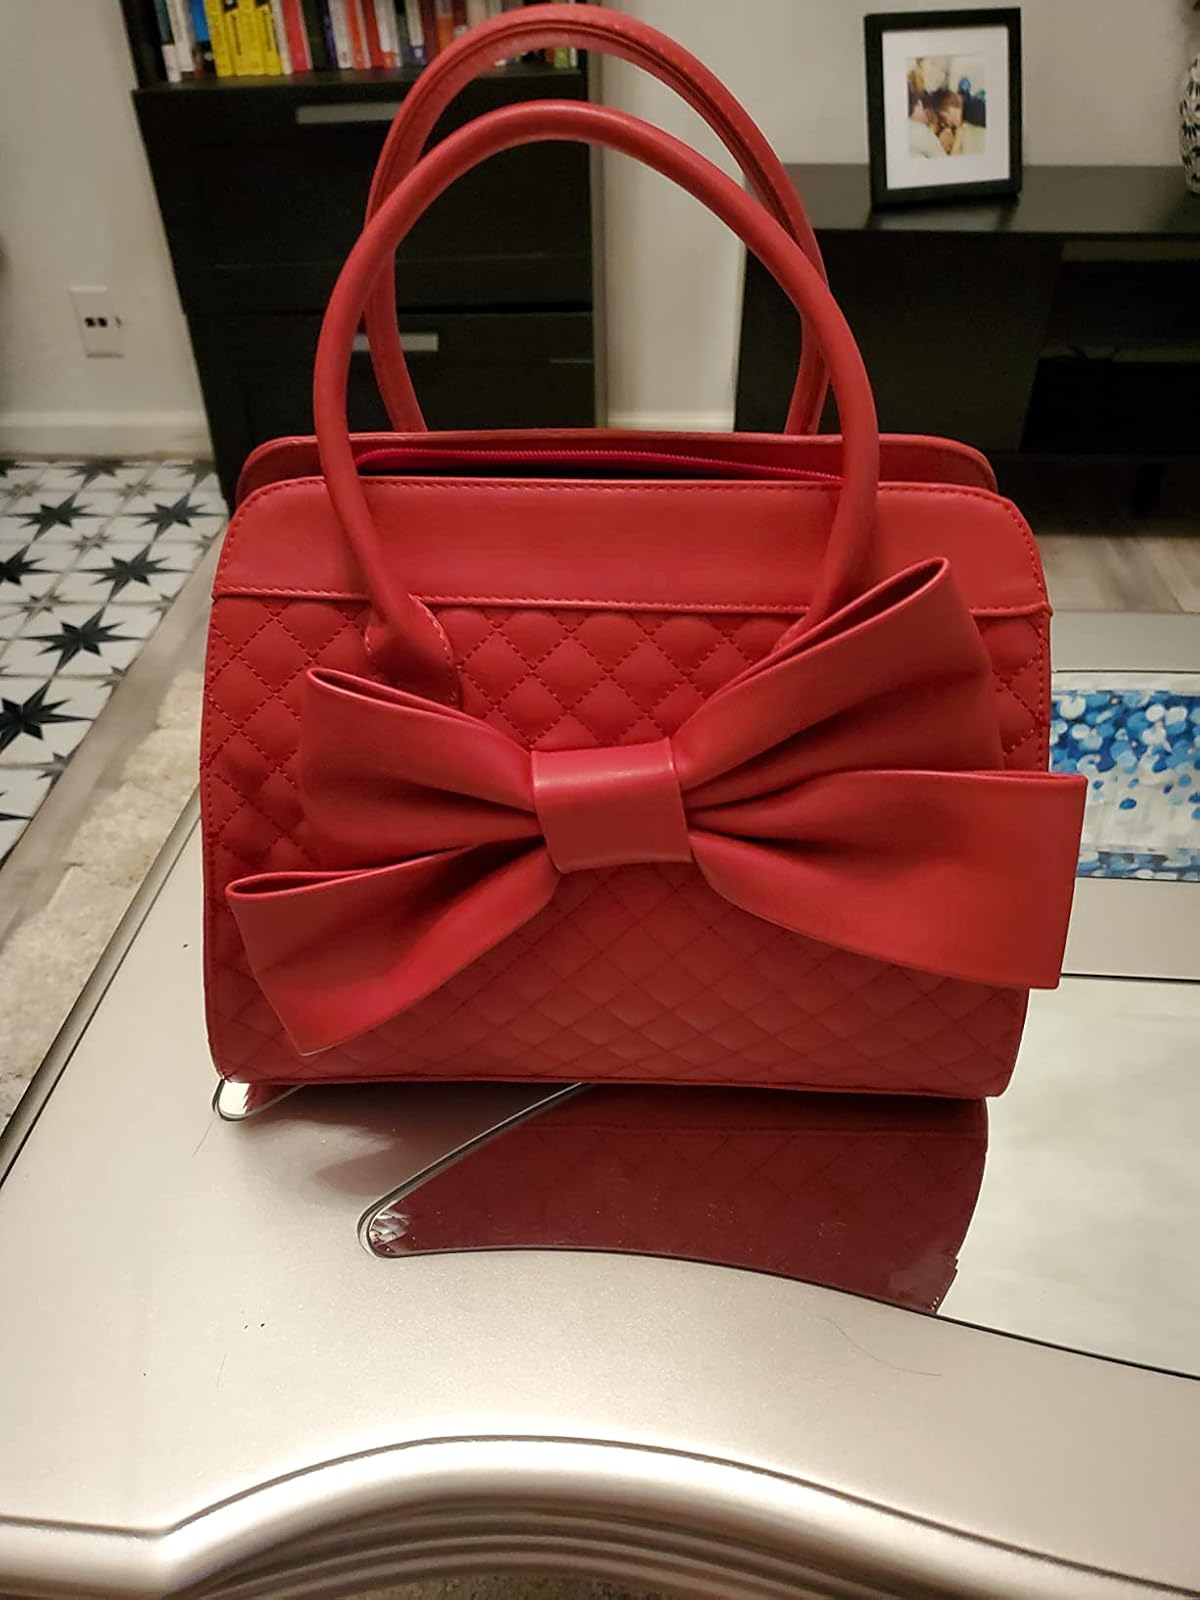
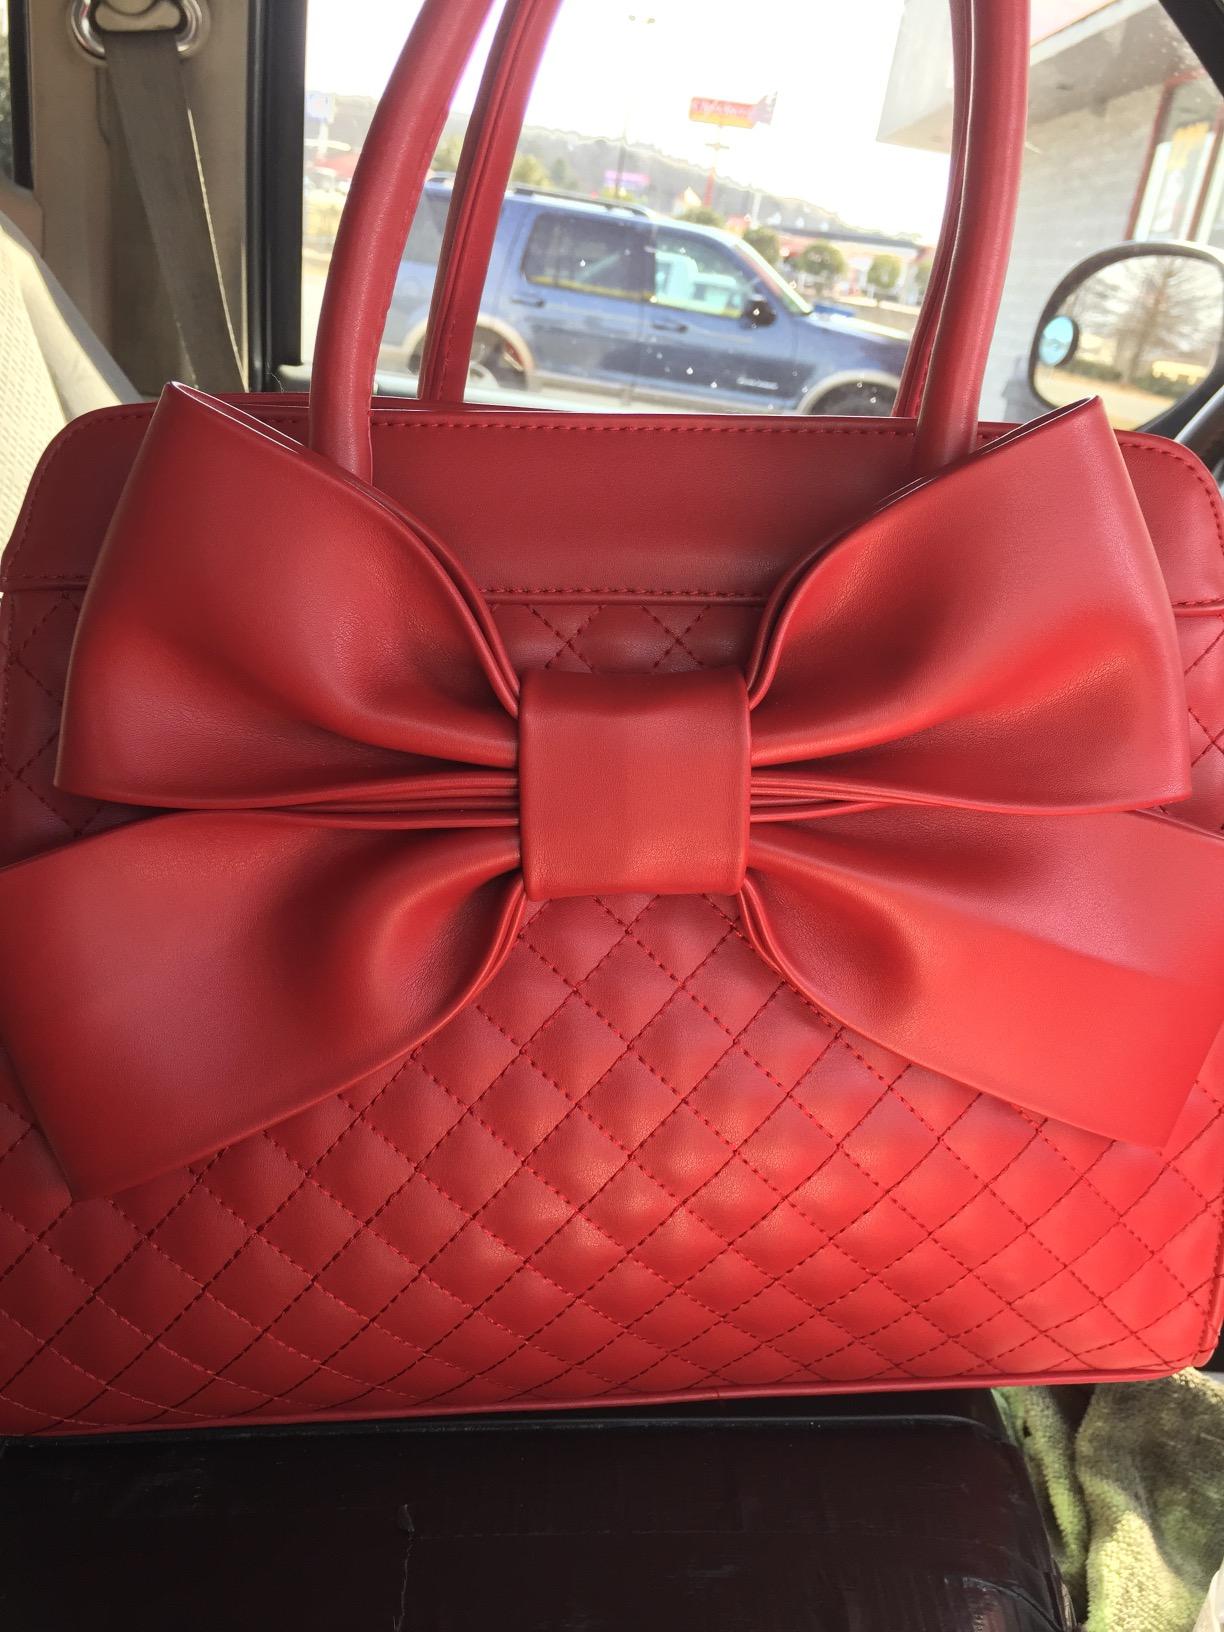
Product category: accessories_handbag
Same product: yes